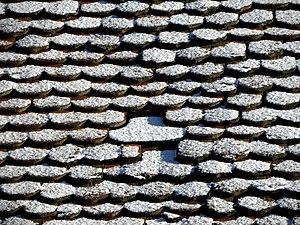
La tuile à emboîtement, improprement appelée tuile mécanique, est un matériau de couverture des toits en terre cuite qui a été inventé et breveté par le Français Xavier Gilardoni le 25 mars 1841. En 1850 les frères Gilardoni créent une tuile à double emboîtement qui sera primée à l’exposition de 1855. Plus rapides à mettre en œuvre, elles permettent de réduire le nombre de tuiles, tout en empêchant leur glissement par un système d'emboîtement. Par simple, double ou triple emboîtement, les systèmes de cannelures et de nervures assurent l'étanchéité et le maintien des unes par rapport aux autres.